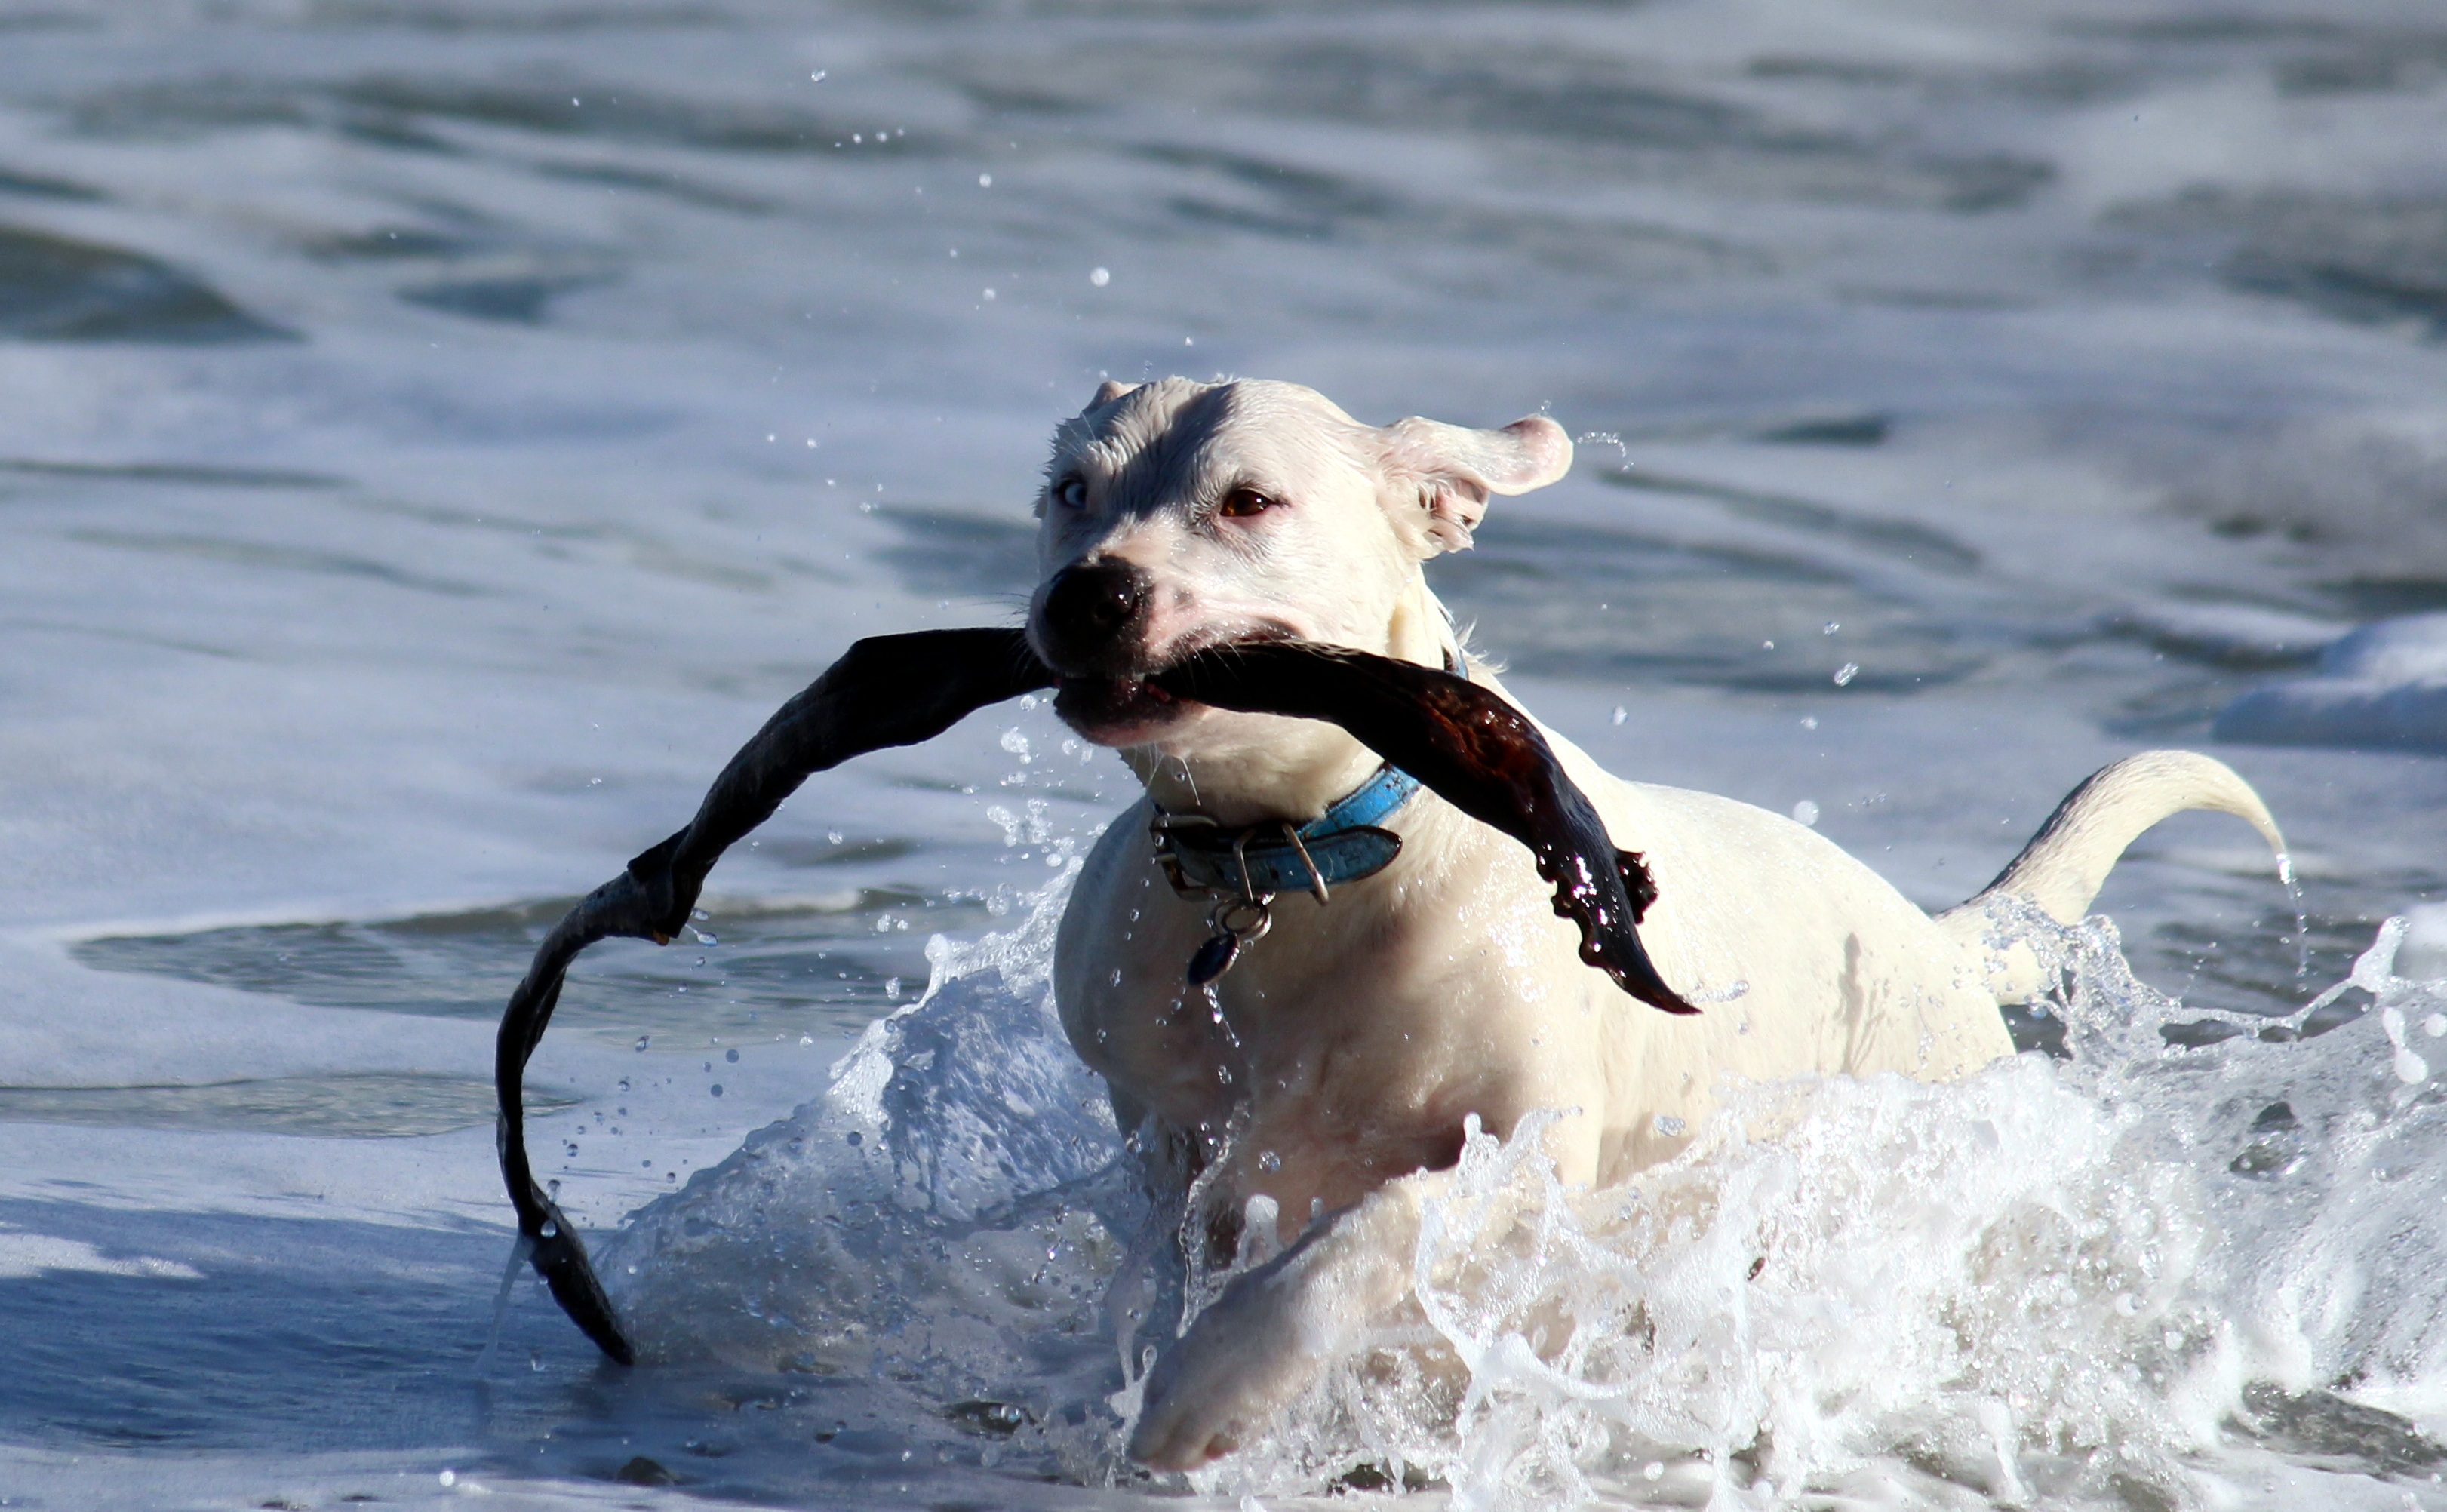
beach, sea, water, snow, winter, play, wave, lake, wet, dog, ice, pet, mammal, splashing, fun, vertebrate, attention, search, cooling, water dog, dog fun, dog training, batons, dog like mammal